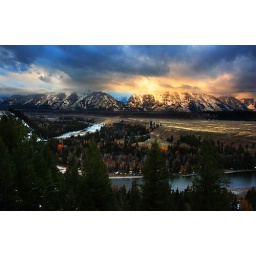
As the sun sets the clouds light up in various shades and colors over Grand Tetons Snake river overlook.